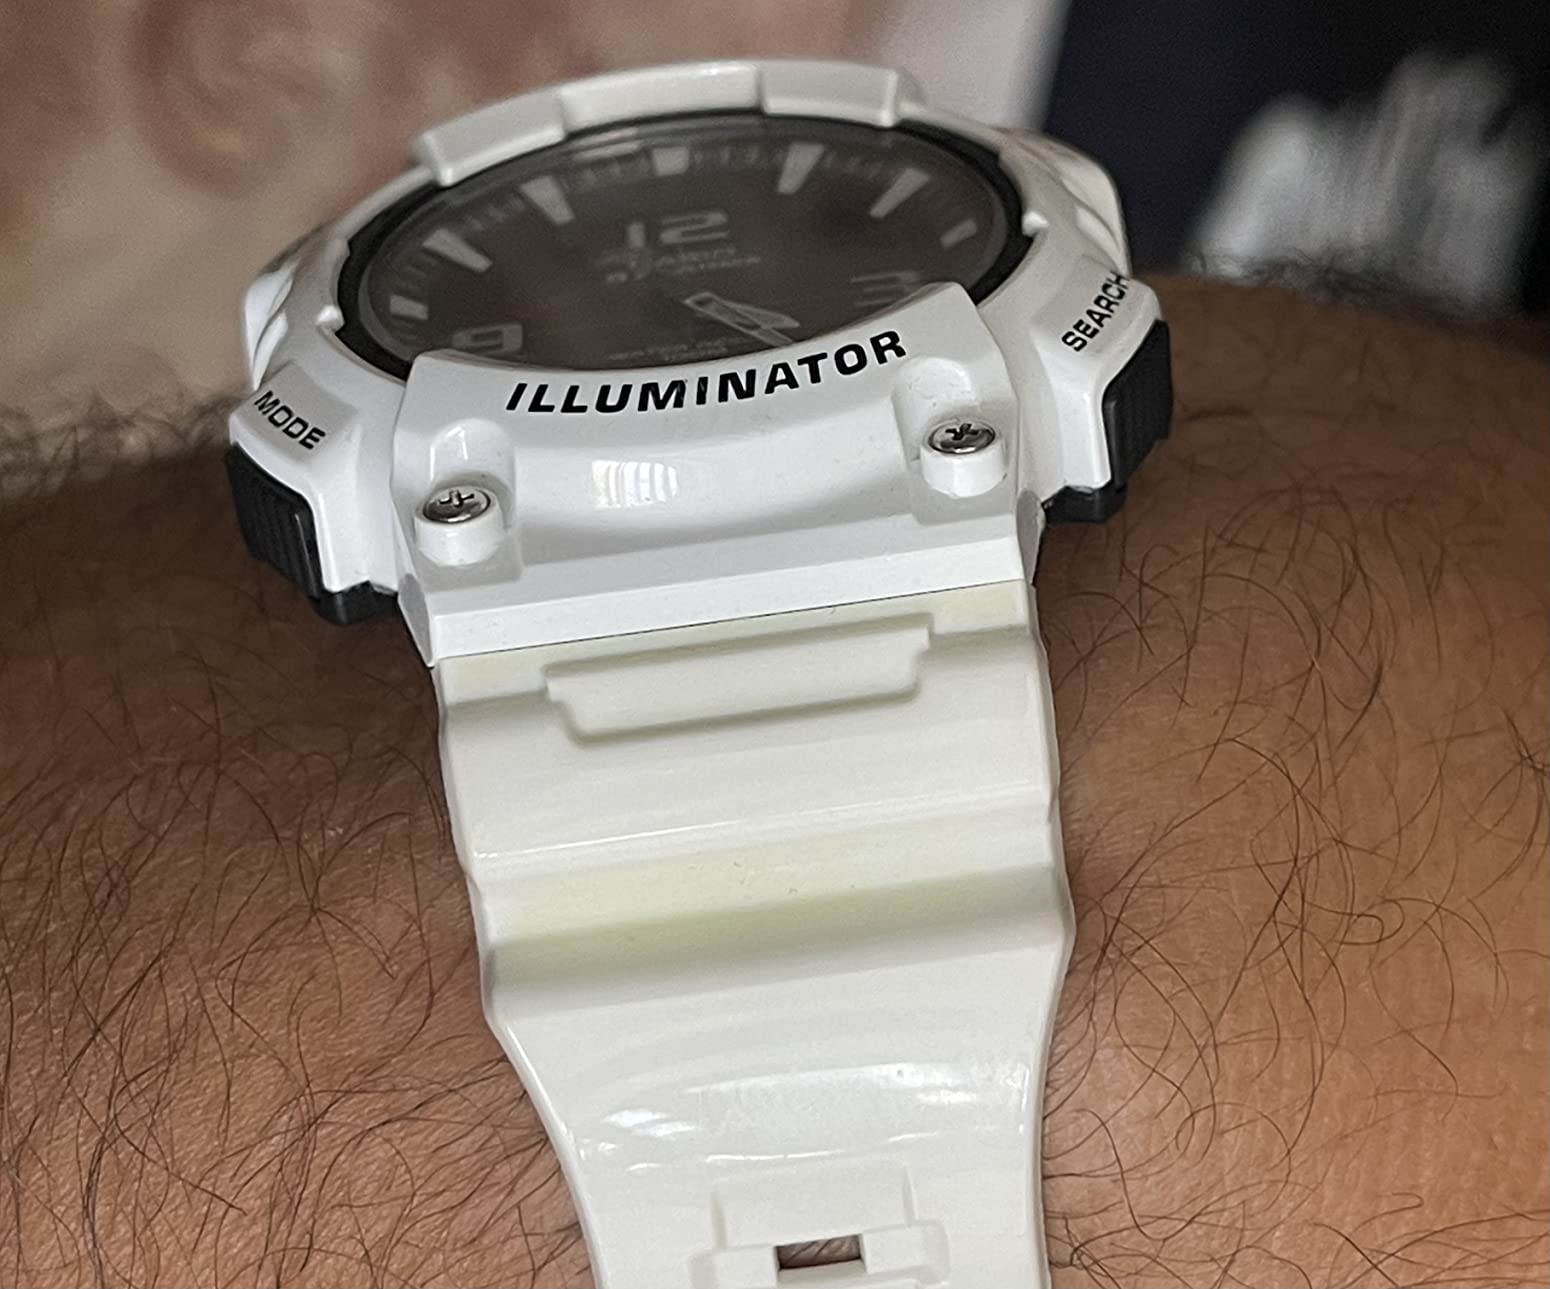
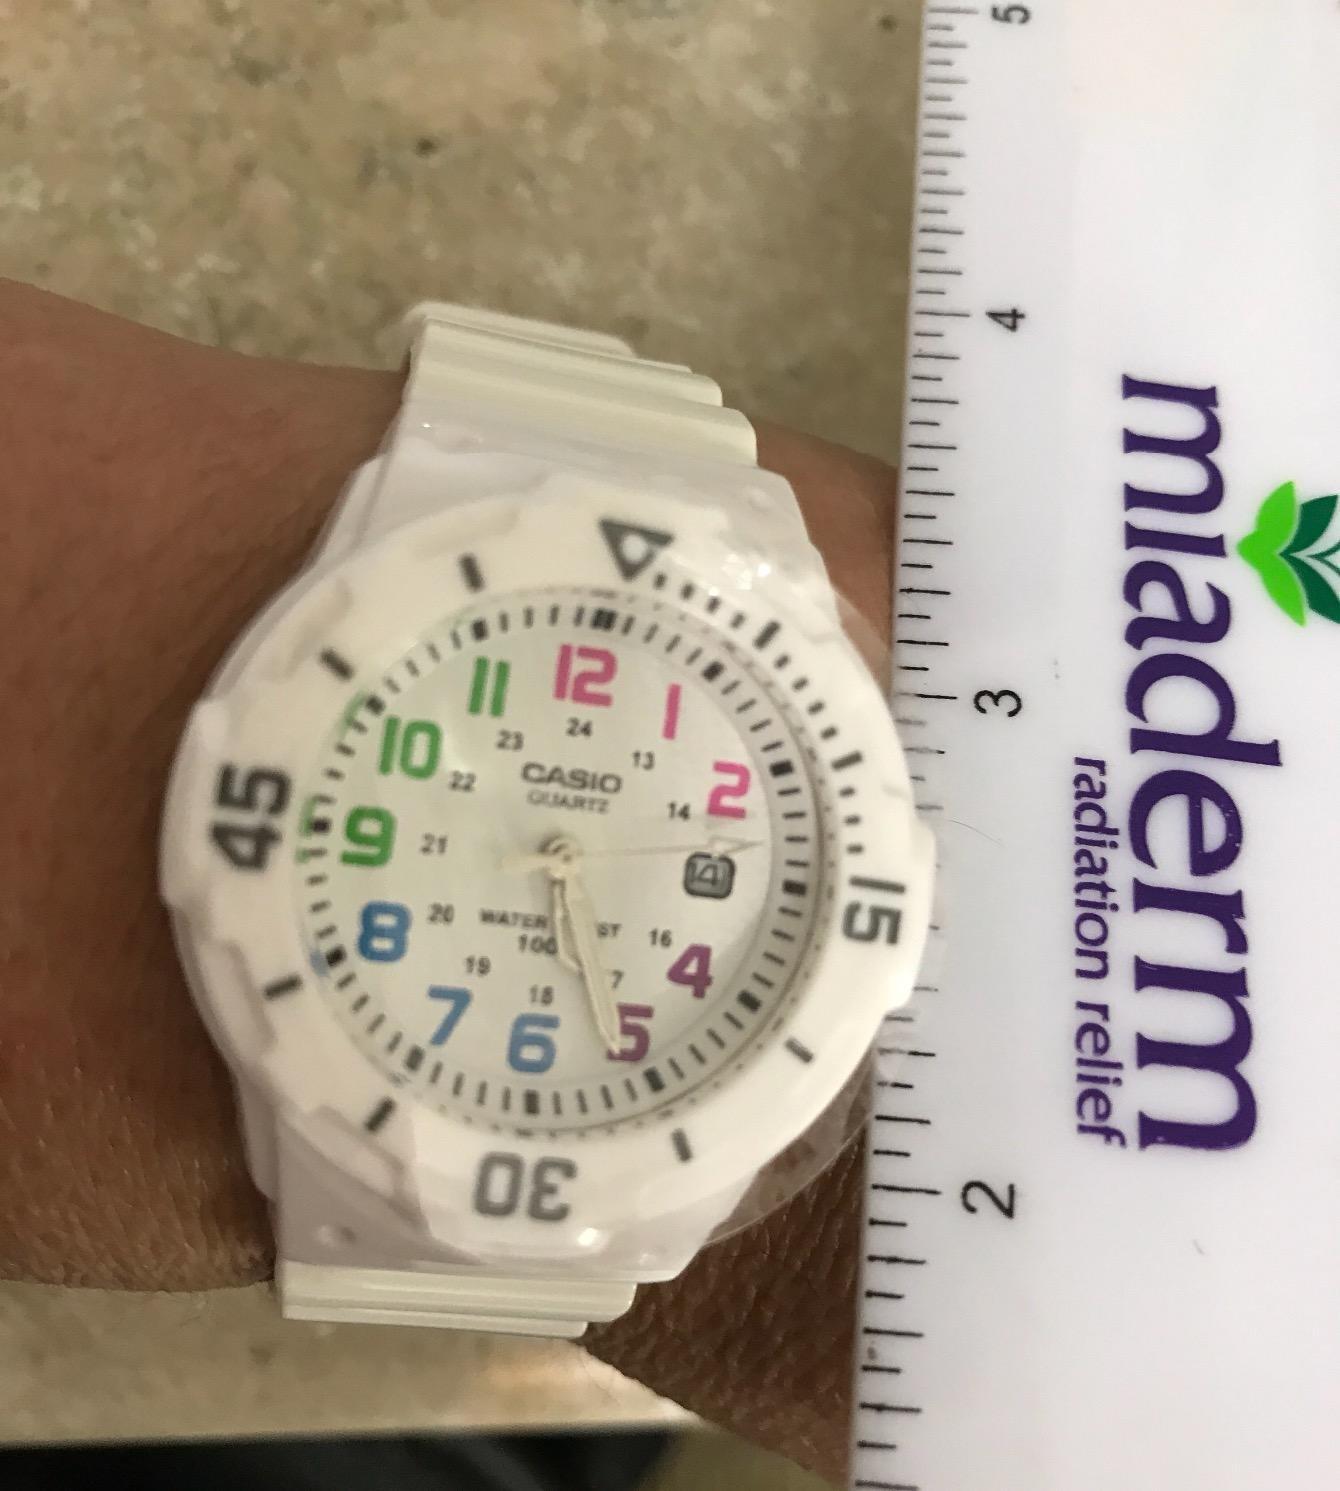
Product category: accessories_watch
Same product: no